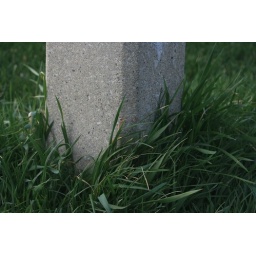
The grass was completely cut, except for around this street sign.